Bull Fire

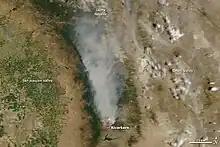
NASA MODIS satellite photo from July 27, 2010 showing the smoke plumes from the fire.

The Bull Fire was a wildfire that scorched of land in Kern County, California. The fire, which started on July 26, was the largest wildfire of the 2010 California wildfire season, as well as one of the most destructive with 16 structures being destroyed. As the fire progressed it burned mainly grass and brush on both sides of the Kern River. By July 29 the fire had burned nearly and was 12% contained.